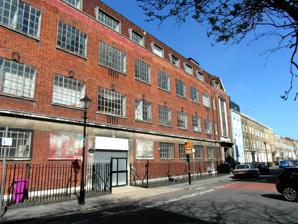
Building: Chisenhale Gallery
Country: United Kingdom
Year built: 1986
Non profit art gallery in London Chisenhale Gallery Chisenhale Gallery, Chisenhale Arts Place Trust, London, United Kingdom Location within London Borough of Tower Hamlets Established December 1986 Location London Coordinates 51°31′59″N 0°02′22″W / 51.53315°N 0.03955°W / 51.53315; -0.03955 Type Non profit art gallery Director Zoé Whitley Public transit access No. 277, 425, 339 or D6 bus; Mile End Bethnal Green Website www.chisenhale.org.uk Chisenhale Gallery is a non-profit contemporary art gallery based in London's East End . The gallery occupies the ground level of a former veneer factory on Chisenhale Road, situated in the London Borough of Tower Hamlets , near Victoria Park and flanking the Hertford Union Canal . Housed in the same building are two other distinct initiatives: Chisenhale Studios and Chisenhale Dance Space , named also for the road on which they reside. The gallery’s exhibitions are free admission. The typical structure of the annual exhibitions programme is to present up to four new solo artist commissions (e.g. one each in Spring, Summer, Autumn and Winter in a given year). The selected artists, whether based in the UK or internationally, are invited to participate as the result of curatorial research taking place in advance of an 18-month to 2-year concept development and production process. Chisenhale Gallery also has a Social Practice programme, which prioritises working with young people who experience barriers to accessing art and culture in hospitals, Child Adolescent Mental Health Services (CAMHS) and alternative provision settings. History Chisenhale’s location has been occupied by factories for industrial manufacture since at least the mid-19th century, but the building’s precise origins are unclear. There are Tower Hamlets planning documents which point to operating factories on Chisenhale Road as early as the 1850s, and the site appears as ‘Pasteboard Works’ on a map surveyed in 1870. However, it is understood that the building as it exists today was built either partially or entirely at a later date. The Chisenhale Works building which currently houses the gallery was built between 1942 and 1943, purportedly in the rubble of houses destroyed during The Blitz . The most recent iteration of the factory was operated by the furniture-maker Morris Cohen, trading as CHN Veneers (per the historic plaque erected by the gallery entrance, along the Bow Heritage Trail). CHN Veneers specialised in the production of wood veneer, expanding during the Second World War to cockpit veneers and propeller production for RAF aeroplanes including Spitfires . The letters C, H and N are visible as inlaid brickwork on the exterior façade of the building, which can be seen from the Grove Road bridge, spanning the Hertford Union canal. These letters, which might be conflated with the prominent consonants in “Chisenhale,” actually refer to the aforementioned CHN Veneers. After the factory’s closure in 1972, the building was for some years unoccupied. The adjacent building, previously used as a brewery warehouse, remains derelict today. In 1980, a group of artists, evicted from their Thames-side studio spaces by property developers, negotiated a lease of the building with Tower Hamlets Council under the name “Arts Place Trust.” They proceeded to create studios on the floors upstairs and eventually put on exhibitions in the ground floor space, initially on a for-hire basis. The gallery acknowledges this artist-led history in the statement: “Chisenhale was founded by artists.” Between 1993 and 1994, under the directorship of Jonathan Watkins , Chisenhale Gallery established its own legal status with the Charities Commission and became a separate entity from Arts Place Trust. The organisation is a registered charity and one of Arts Council England 's National Portfolio Organisations. Before the separation from Arts Place Trust, there were three consecutive acting Gallery Managers: David Thorp (1986-1987), Emma Dexter (1987-1990) and the aforementioned Jonathan Watkins (1990-1995), who became Director of Chisenhale Gallery with the establishment of Chisenhale Gallery as an independent charity. Since, seven people have held the position of director of Chisenhale Gallery: Judith Nesbitt (1995-1998), Sue Jones (1998-2000), Tamsin Dillon (2000-2001), John Gill (2001-2003), Simon Wallis (2004-2008), Polly Staple (2008-2019) and Zoé Whitley, the current director of Chisenhale Gallery. Commissions Programme Since the early 1980s, Chisenhale Gallery has gained a reputation for exhibiting UK and internationally-acclaimed artists early in their careers, offering many artists their first UK institutional solo show. The gallery’s present-day Commissions Programme is devised based on curatorial research worldwide, the result of which early to mid-career artists are invited to develop new artwork for public exhibition. The work in question is produced over a one- to two-year incubation period, culminating in an exhibition at Chisenhale Gallery. Among the artists who have exhibited at Chisenhale Gallery, there have been numerous Turner Prize nominees and several winners, including Rachel Whiteread (1993), Helen Marten (2016), Lubaina Himid (2017), and Lawrence Abu Hamdan (2019), among others. Most recently, of the four artists nominated for the 2023 award, nominees Ghislaine Leung and Rory Pilgrim are both Chisenhale alumni. As both a non-profit organisation and a registered charity, Chisenhale Gallery’s ongoing programme is entirely funded through trusts, foundations and individuals. Exhibitions Notable exhibitions that have taken place at Chisenhale Gallery include: 1988 – “Essential Black Art”: a group show including Rasheed Araeen , Mona Hatoum , Keith Piper , Sonia Boyce , Zarina Bhimji , Gavin Jantjes , Eddie Chambers , Lubaina Himid, Sutapa Biswas , and Allan deSouza . 1988 – “Yellow Peril: New World Asians”: a group show including Taki Bluesinger, Anthony Chan, Lily Eng, Richard Fung , Jay Hirabayashi, Roy Kiyooka , Laiwan , Mary Ann Lui / Jay Samwald, Ken Lum , Marlin Oliveros, Chick Rice, Ruby Truly, Tamio Wakayama, Paul Wong , Jim Wong / Chum, and Sharyn Yuen. 1989 – Lubaina Himid 1990 – Rachel Whiteread 1991 – Cornelia Parker 1992 – Rose Finn-Kelcey 1993 – Richard Deacon and Bill Woodrow 1994 – Yoko Terauchi 1996 – Pipilotti Rist 1996 – Sam Taylor Wood 1997 – Gillian Wearing 1997 – Wolfgang Tillmans 1997 – Bob & Roberta Smith 1998 – Root : A collaborative project orbiting the release of Root , an audio album organised by Sonic Youth 's Thurston Moore and featuring improvisations and new compositions from Add N to (X) , Stefan Beck, Blur , David Bowie , Angela Bulloch , Cheap Glue, Rod Dickinson , Russell Haswell , Tim Head , Mogwai , Yoko Ono , Savage Pencil , Scanner, Fergal Stapleton , Stereolab , David Cunningham , Luke Vibert and Mark Webber . 2002 – Hew Locke 2007 – Grace Ndiritu 2007 – Rosalind Nashashibi 2008 – Anthea Hamilton 2009 – Duncan Campbell 2010 – Hito Steyerl 2010 – Linder 2011 – James Richards 2012 – Amalia Pica 2012 – Lynette Yiadom-Boakye 2012 – Ed Atkins 2013 – Helen Marten 2014 – Camille Henrot 2015 – Ahmet Ögüt 2016 – Park McArthur 2016 – Maria Eichhorn 2016 – Yuri Pattison 2017 – Luke Willis Thompson 2018 – Lawrence Abu Hamdan 2021 – Abbas Akhavan 2022 – Rindon Johnson Networks Common Practice Chisenhale Gallery is a founding member of the small-gallery advocacy group Common Practice, formed in 2009. Today, they are joined by Afterall , Gasworks , Iniva (Institute of International Visual Arts) , LUX , Matt’s Gallery , The Showroom , and Studio Voltaire . Plus Tate Plus Tate was launched in 2010 with an aim to share art collections and expertise with other UK galleries. The Chisenhale Gallery is one of 34 partners. How to work together How to work together was a partnership programme of contemporary art commissions and research based projects devised by Chisenhale Gallery, The Showroom and Studio Voltaire between 2013 and 2016. The project is supported by Arts Council England 's Catalyst Arts grant scheme, Bloomberg , Cockayne Grants for the Arts and the Jerwood Charitable Foundation . 2.8 Million Minds 2.8 Million Minds began as a collaboration between Chisenhale Gallery, Bernie Grant Arts Centre and artist James Ledbitter, also known as ‘the vacuum cleaner’. The project is part of the Mayor of London’s Culture and Creative Industries Unit, funded by Baring Foundation and Thrive LDN as part of Thriving Through Culture. Conceived as a pilot project commissioned by the Mayor of London Sadiq Khan, 2.8 Million Minds acknowledged London’s population of 2,879,900 children and young people aged 0-25, posing the question: "how can young people use art and culture to create change in their mental health, and how mental health services are funded and delivered?" Between November 2021 and June 2022, more than 120 young people contributed to A Manifesto for 2.8 Million Minds , a youth-led, artist-centred, and Disability Justice -informed approach to how young Londoners want to use art to begin to radically reimagine mental health support, justice and pride. The manifesto received high commendation from the Culture Health & Wellbeing Alliance's Collective Power Award 2022. Launched at the Houses of Parliament in June 2022, the manifesto brings together the feelings, artistic processes, and actionable ideas of young people across Haringey and Tower Hamlets with artists Becky Warnock, Simon Tomlinson, Tyreis Holder, and Yomi Sode, challenging how and who makes the decisions in the lives of young people's mental health. The document includes how-to guides, resources and critical reflections. Chisenhale Books In 2021, Chisenhale Gallery launched Chisenhale Books, a strand of the organisation’s output dedicated to the production of an artist’s first major publication to accompany their exhibition. The inaugural release, say cheeeeese, was published by Hurtwood Press in Summer 2022 alongside Rachel Jones ’ Chisenhale commission of the same name. It included contributions from award-winning poet Anaïs Duplan and MacArthur Fellow Claudia Rankine . The second title in the series, In a Dream You Climb the Stairs , accompanied Nikita Gale ’s exhibition, and launched at Frieze London on 15 October 2022. Contributors to Gale’s first book are Pulitzer Prize-winner Hilton Als , conceptual artist Barbara Kruger and academic Dr. Bénédicte Boisseron. A third title, In Cascades , was released in July 2023 to mark the conclusion of Lotus Laurie Kang’s critically-acclaimed first exhibition in Europe, featuring poet CAConrad . Later that year, Chisenhale Books co-published Slumber Party with Mousse Publishing to coincide with Benoît Piéron's exhibition of the same name in November 2023, featuring contributions from Clay AD, Olivia Aherne, Paul Maheke, Roxanne Maillet, Benoît Piéron and Zoé Whitley. Most recently, Chisenhale Books released a second publication in partnership with Mousse Publishing titled The Process , written by artist Joshua Leon alongside his Chisenhale show, The Missing O and E . Released in May 2024, the text includes a piece of original writing by Leon, an essay by the exhibition’s curators Olivia Aherne and Amy Jones, and an afterword by Zoé Whitley. References